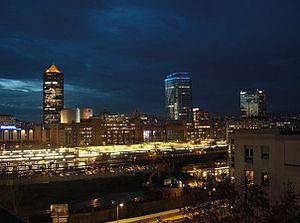
Vue nocturne du quartier de La Part-Dieu (Lyon, Rhône, France).
Cet article présente une bibliographie thématique sur l'histoire de Lyon. Ce classement permet de retrouver tous les ouvrages traitant d'un même domaine, quelle que soit la période historique considérée. Une bibliographie chronologique, rassemblant tous les ouvrages et articles sur une période donnée, est également disponible.
L'histoire de Lyon inventorie, étudie et interprète l'ensemble des événements du passé liés à cette ville.
L'histoire de Lyon depuis 1944 n'a pas encore été étudiée en profondeur. Elle doit être abordée avec précaution ; le recul, les analyses synthétiques et les travaux d'ensemble manquent encore pour de nombreux aspects de sa vie contemporaine. Rester au plus près des faits est donc un impératif en attendant que les années et les études permettent d'objectiver opinions et points de vue.